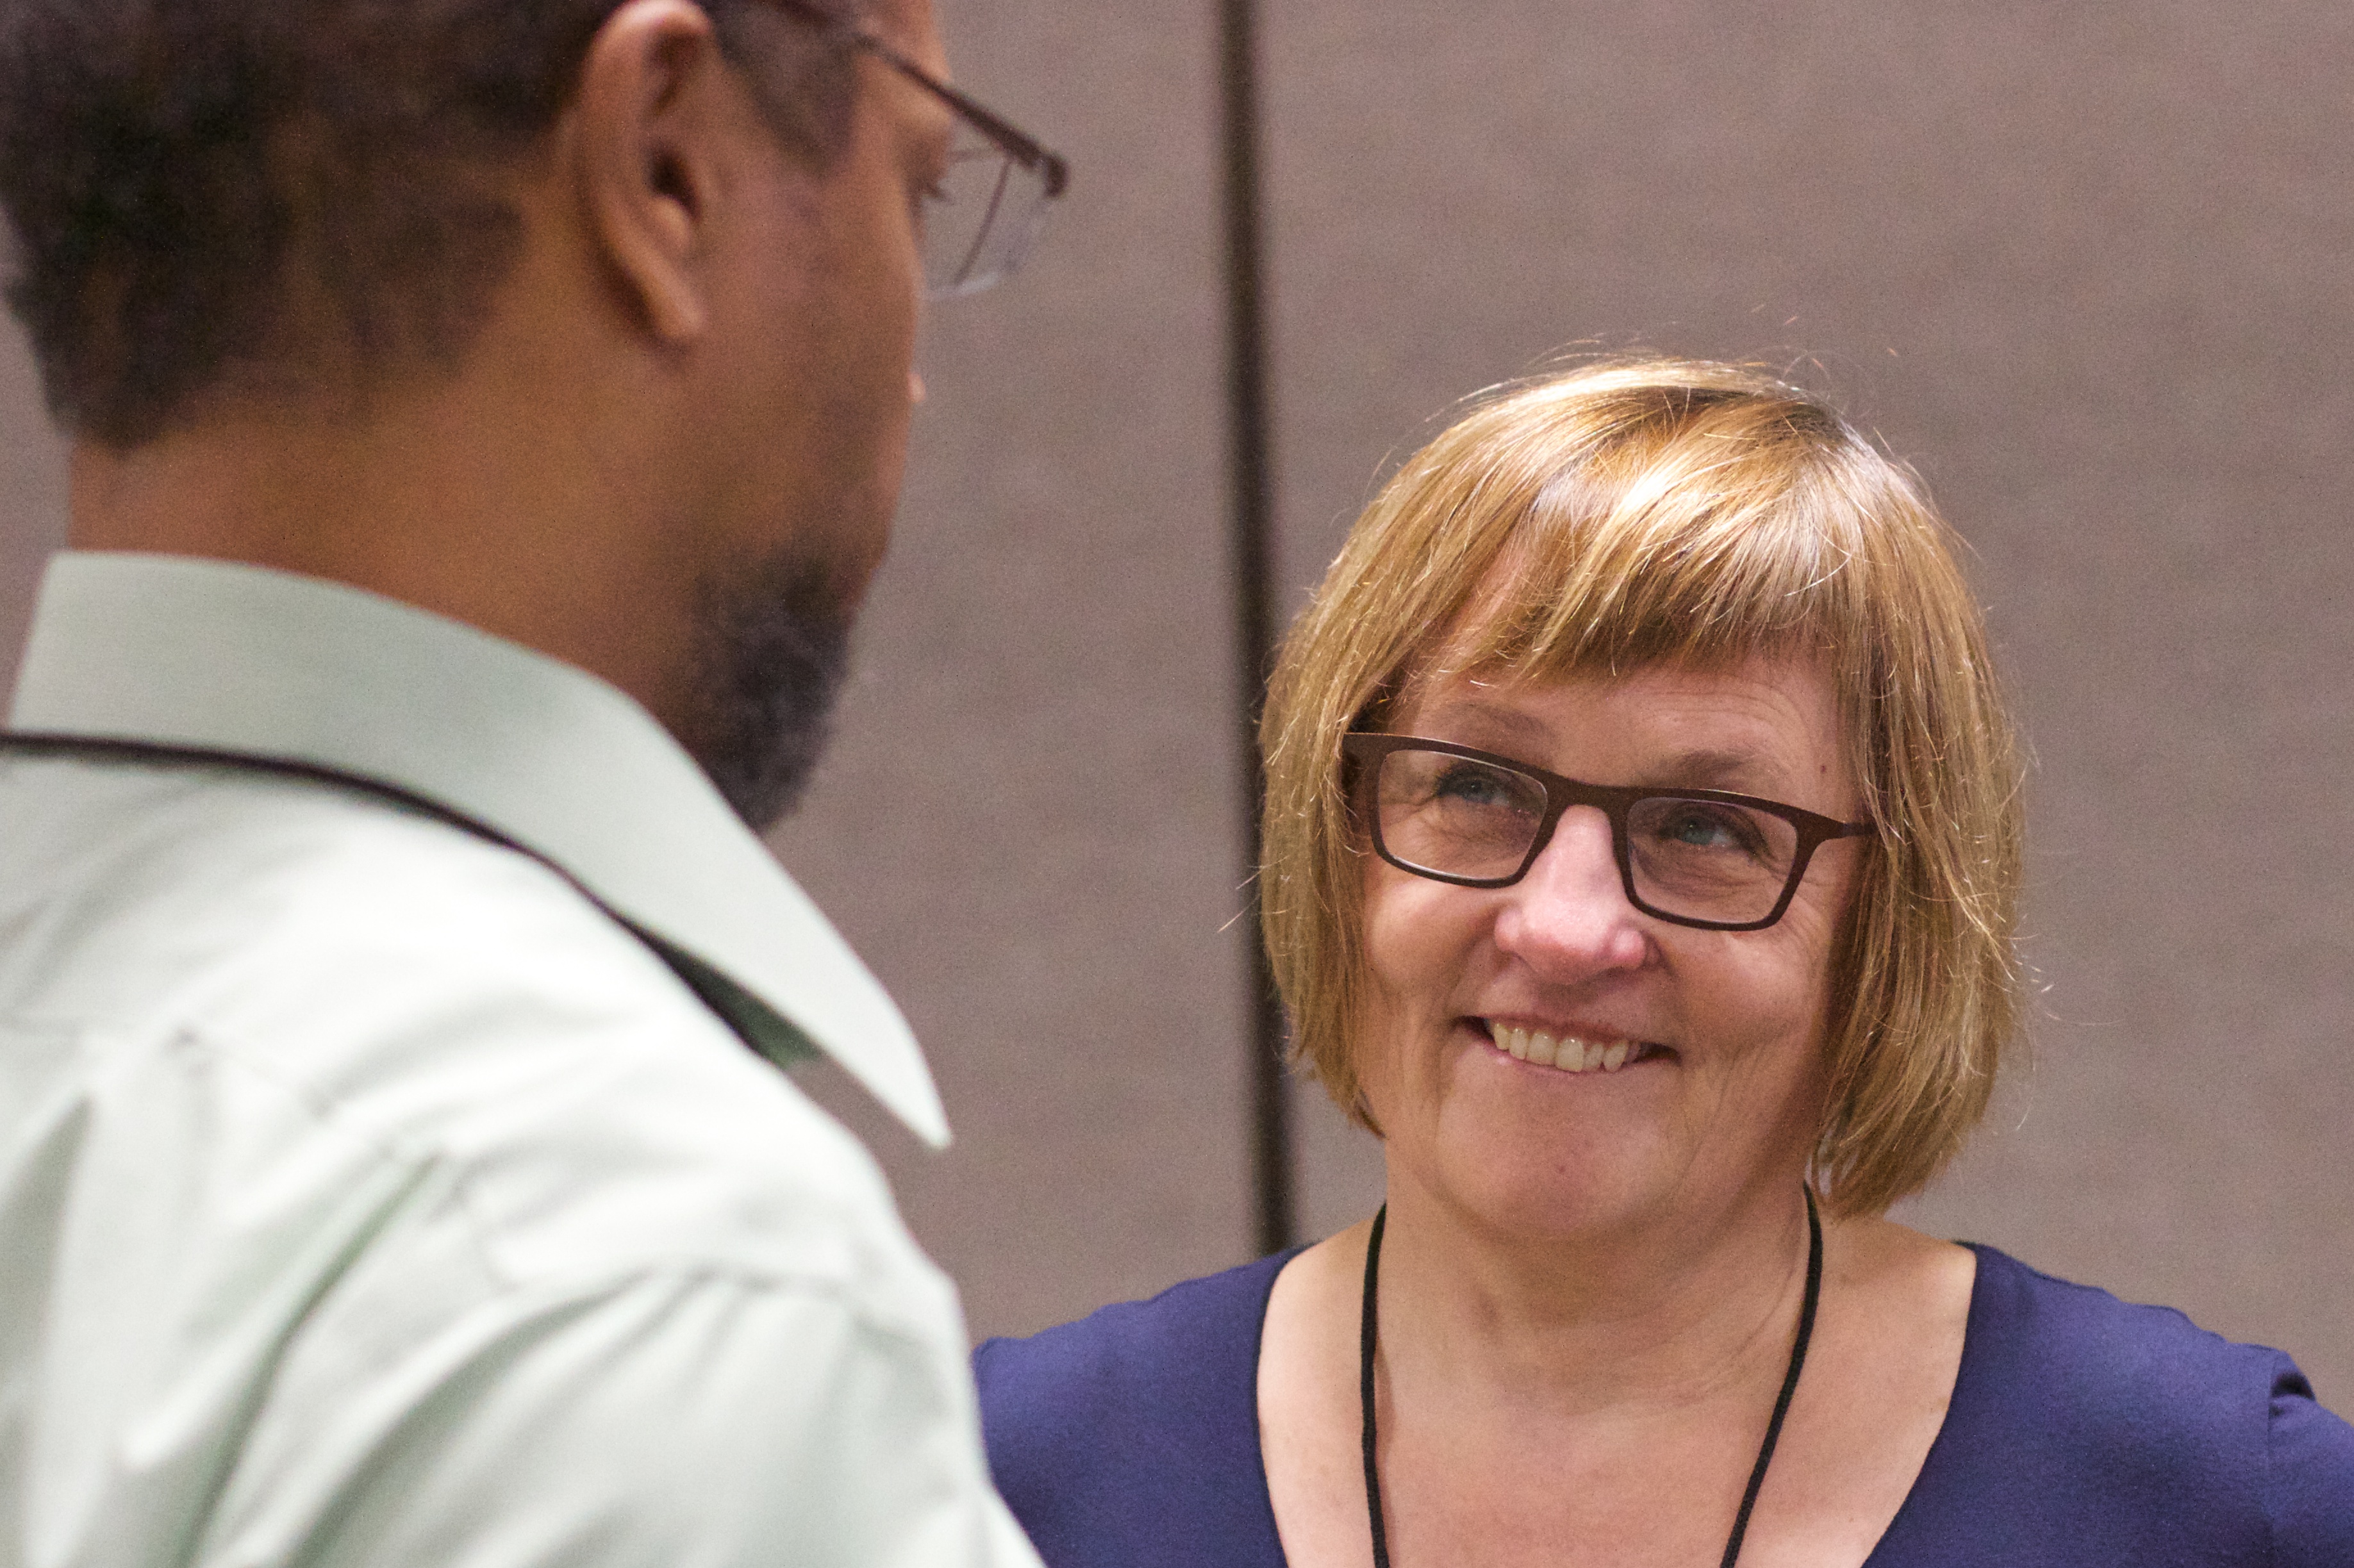
person, professional, profession, senior citizen, eye, organ, 2016dml, general practitioner